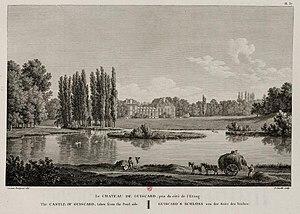
gravure du château du 19è siècle
Guiscard est une commune française située dans le département de l'Oise, en région Hauts-de-France.